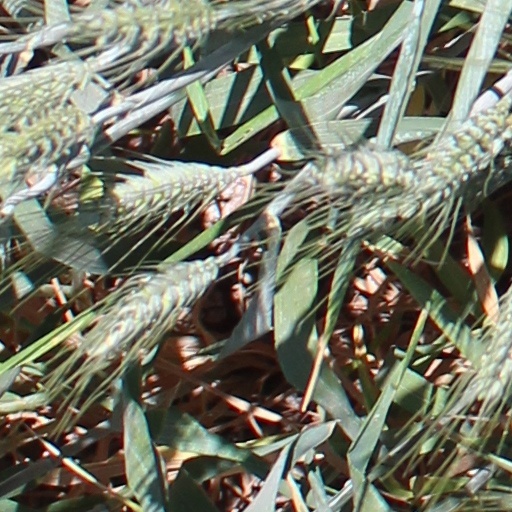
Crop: wheat